San Francisco Bay University

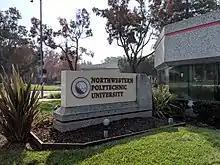
NPU Gateway

Two years later, on February 23, 1989 the university attained full institutional approval from the California Department of Education.